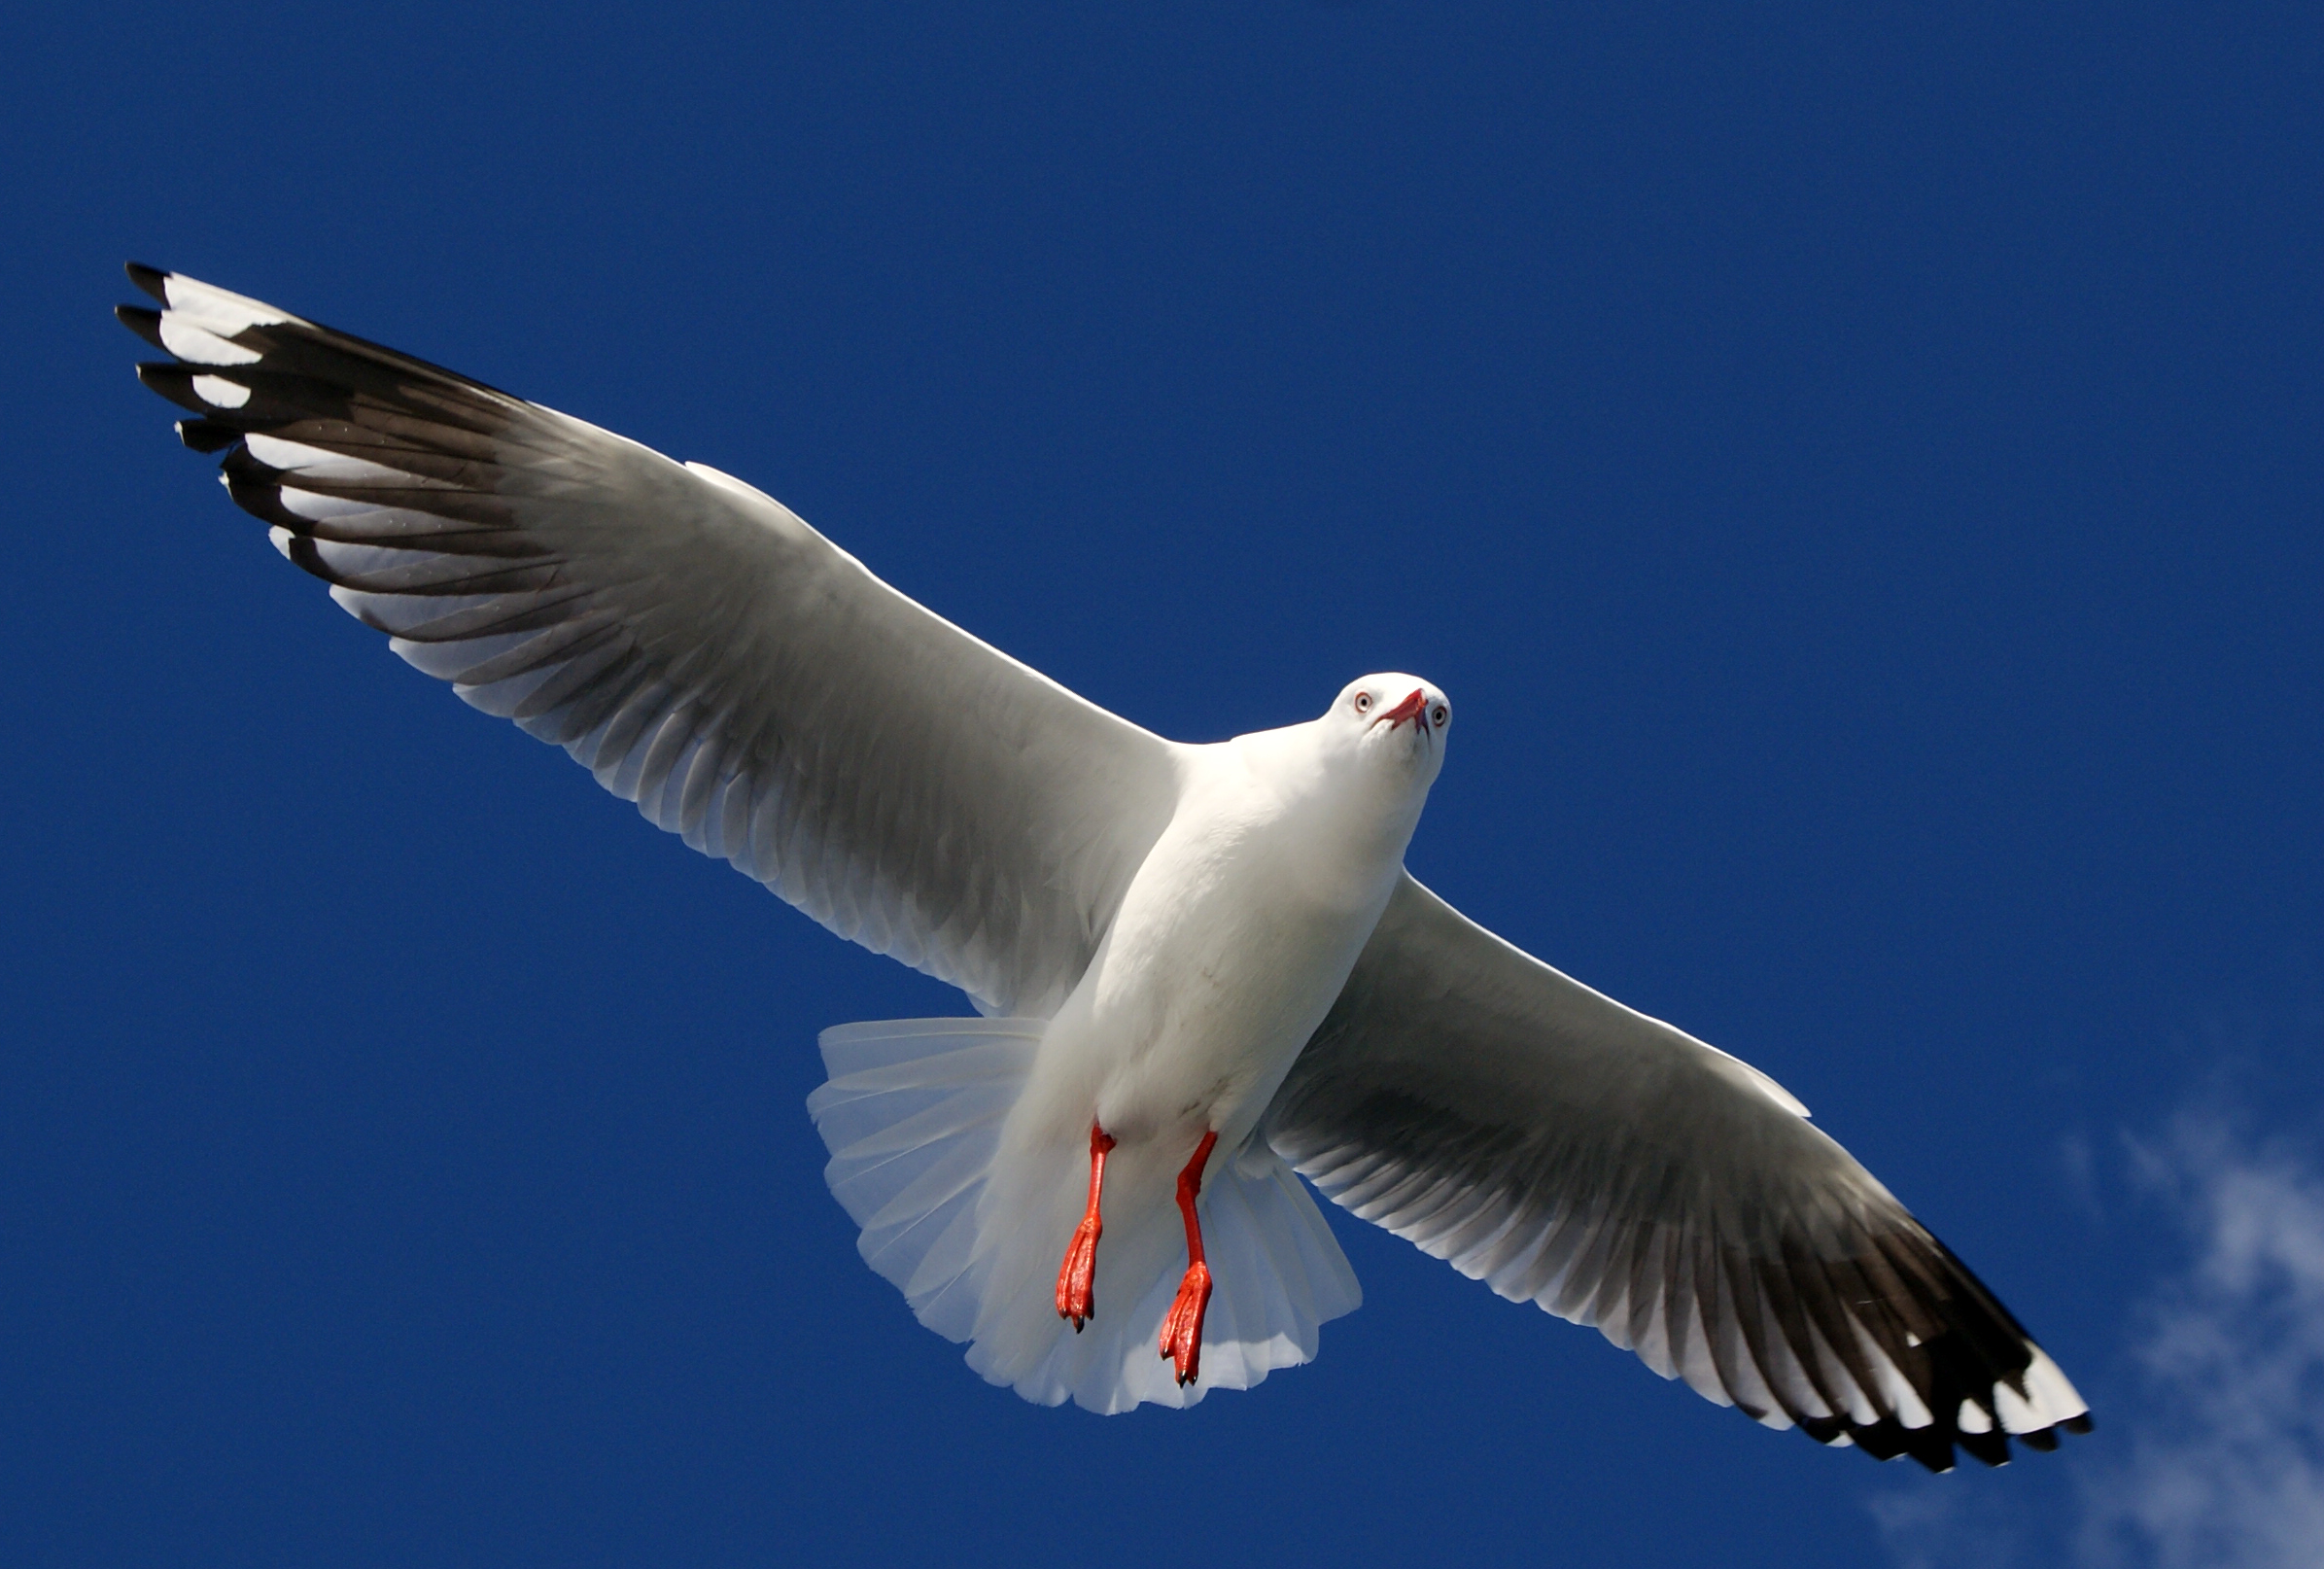
bird, wing, seabird, flying, gull, beak, flight, gulls, seagulls, seabirds, vertebrate, flickrsbestcreatures, sonyalpha, albatross, charadriiformes, european herring gull